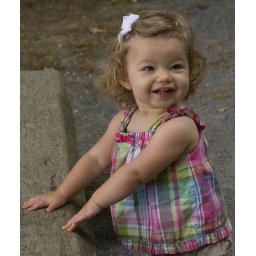
Grace loved walking around the lake and searching out bugs and wildlife.